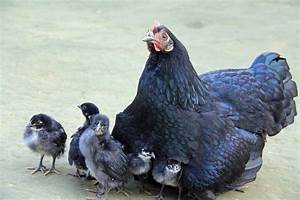
Label: gallina